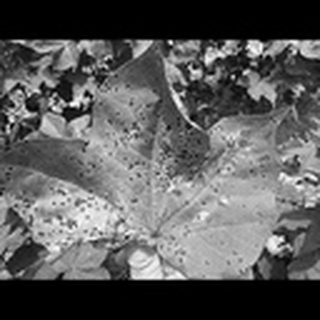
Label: cotton_target_spot